Edward McMillan-Scott

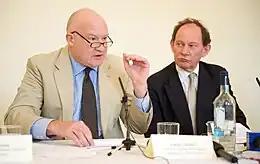
McMillan-Scott and Ethan Gutmann in a press conference, 2009

McMillan-Scott, although he has no religious beliefs, has championed Falun Gong, a spiritual practice which has been persecuted by the Chinese government since 1999.